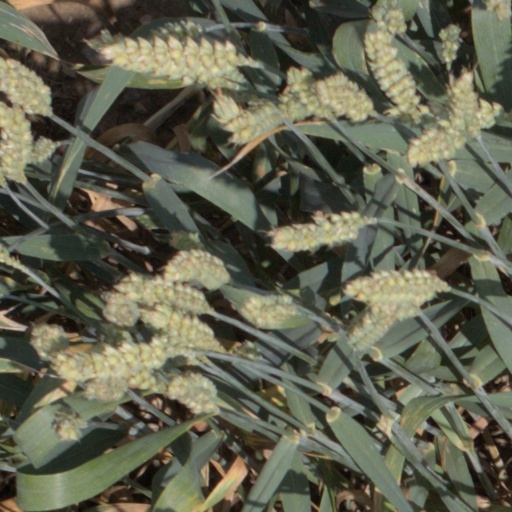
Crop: wheat